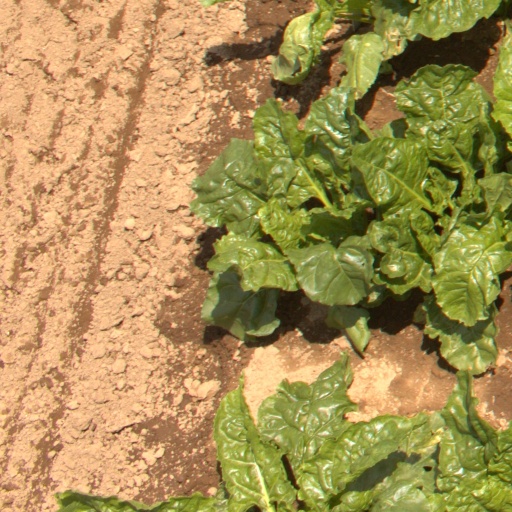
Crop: sugar beet